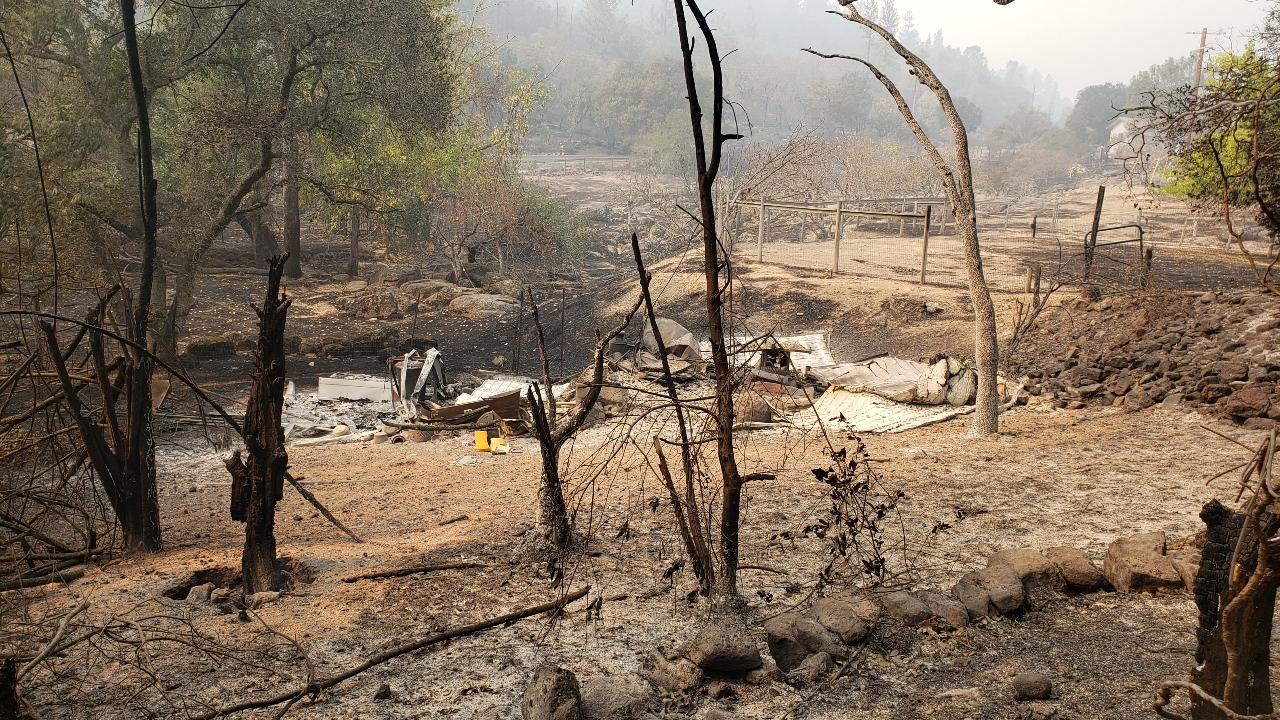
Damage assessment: destroyed